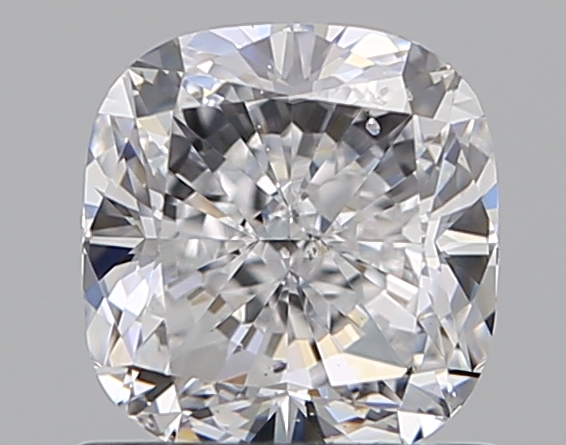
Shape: cushion
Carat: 1
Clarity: SI1
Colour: D
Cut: EX
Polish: EX
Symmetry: EX
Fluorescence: F
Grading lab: GIA
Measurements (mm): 5.72 x 5.45 x 3.76